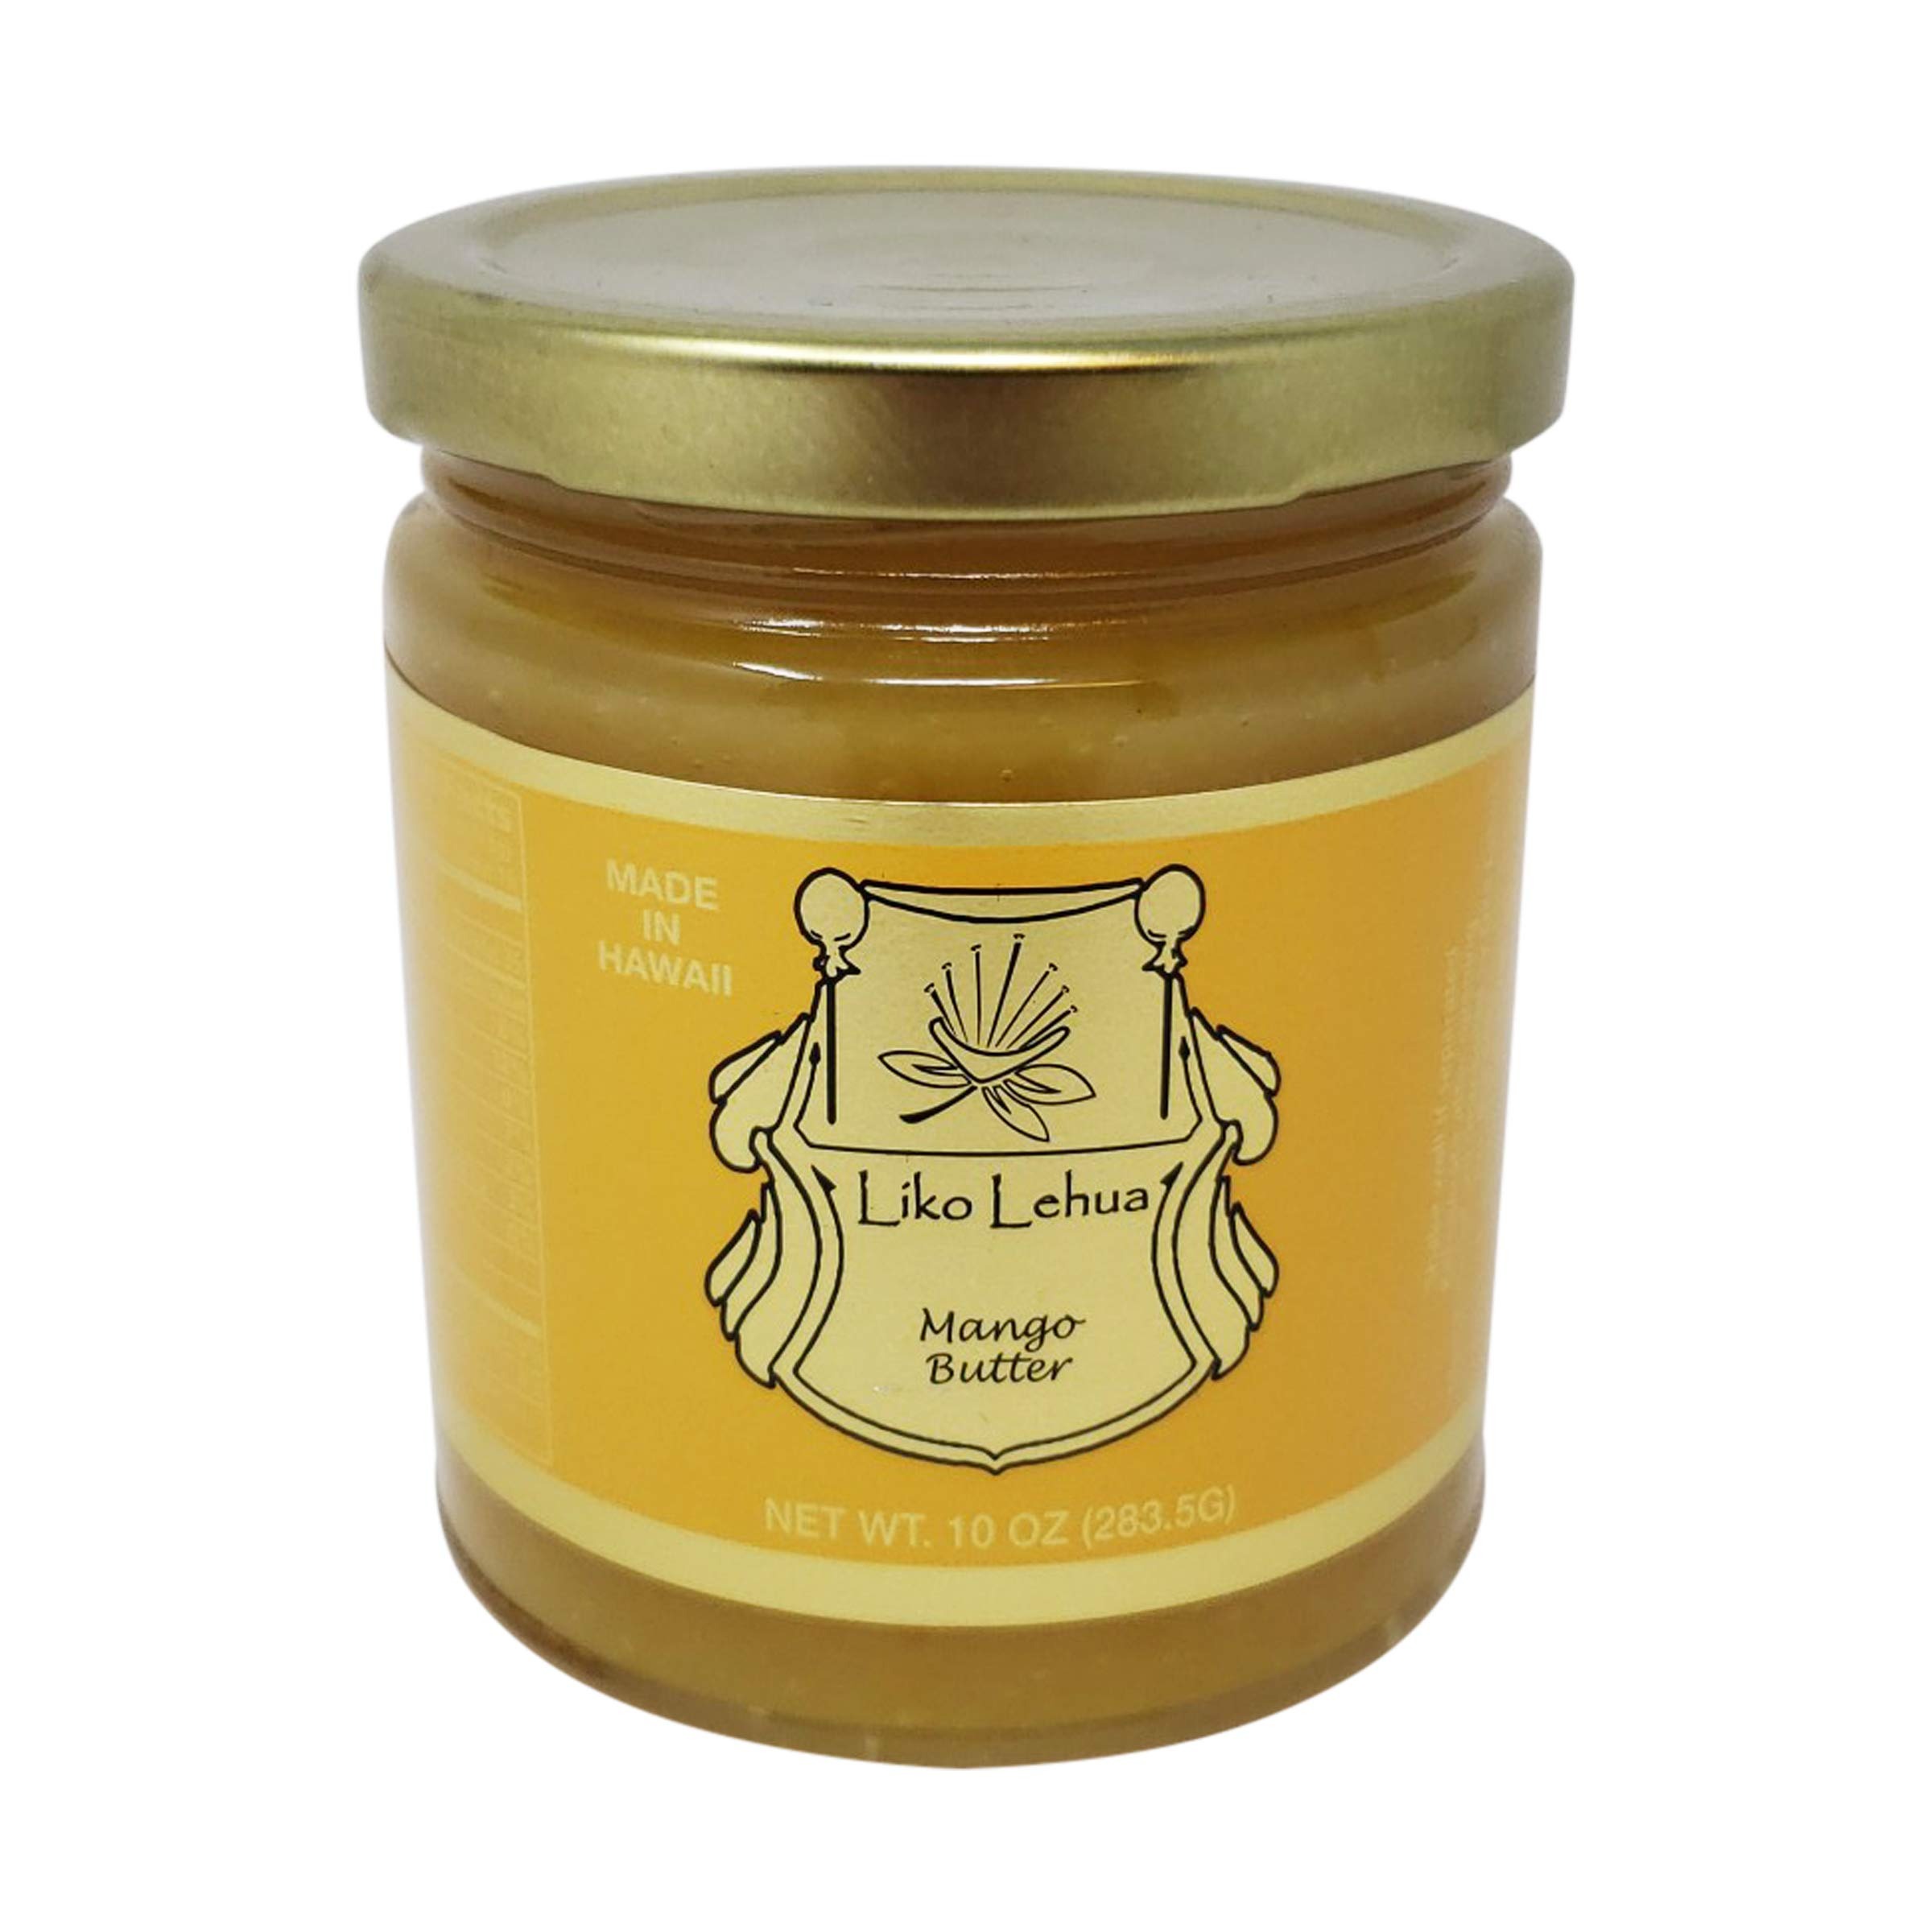
Item Name: LIKO LEHUA Mango Fruit Butter, 10 OZ
Value: 10.0
Unit: Ounce

Price: 17.5